São Tomé and Príncipe at the 2016 Summer Olympics

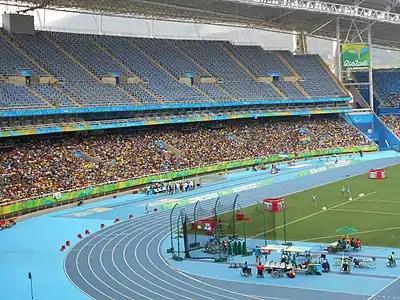
The Olympic Stadium of Rio, also known as "Estádio Olímpico Nilton Santos" in Portuguese. The venue held the nearly all of the track and field events.

São Tomé and Príncipe qualified one boat in the men's C-1 1000 metres for the Olympics at the 2016 African Championships, signifying the nation's return to the sport after an eight-year hiatus. Buly Triste made his debut in the men's 1000 metres one-man covered canoe event. He came 6th and last in his heat with a time of 4:54.516 minutes. He automatically qualified to the semifinals, but did not reserve a position in any of the finals after coming 7th with a time of 4:46.396 minutes, coming 16 seconds behind Angel Kodinov of Bulgaria.